Television

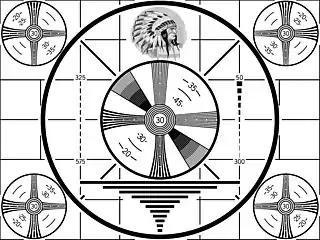
Indian-head test pattern used during the black-and-white era before 1970. It was displayed when a television station first signed on every day.

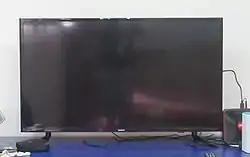
Samsung LED TV

On the other hand, in 1934, Zworykin shared some patent rights with the German licensee company Telefunken. The "image iconoscope" ("Superikonoskop" in Germany) was produced as a result of the collaboration. This tube is essentially identical to the super-Emitron. The production and commercialization of the super-Emitron and image iconoscope in Europe were not affected by the patent war between Zworykin and Farnsworth because Dieckmann and Hell had priority in Germany for the invention of the image dissector, having submitted a patent application for their "Lichtelektrische Bildzerlegerröhre für Fernseher" ("Photoelectric Image Dissector Tube for Television") in Germany in 1925, two years before Farnsworth did the same in the United States. The image iconoscope (Superikonoskop) became the industrial standard for public broadcasting in Europe from 1936 until 1960, when it was replaced by the vidicon and plumbicon tubes. Indeed, it represented the European tradition in electronic tubes competing against the American tradition represented by the image orthicon. The German company Heimann produced the Superikonoskop for the 1936 Berlin Olympic Games, later Heimann also produced and commercialized it from 1940 to 1955; finally the Dutch company Philips produced and commercialized the image iconoscope and multicon from 1952 to 1958.